1931–32 Greek Football Cup

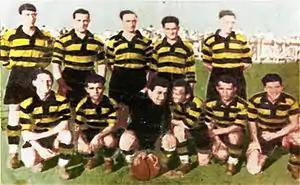
AEK FC, winners of the 1932 Cup

The 1931–32 Greek Football Cup was the first edition of the Greek Football Cup. All matches took place within 1931 and before the start of the national and local championships. The competition culminated with the Greek Cup final, held at Leoforos Alexandras Stadium, on 8 November 1931. The match was contested by AEK Athens and Aris, with AEK Athens winning by 5–3.